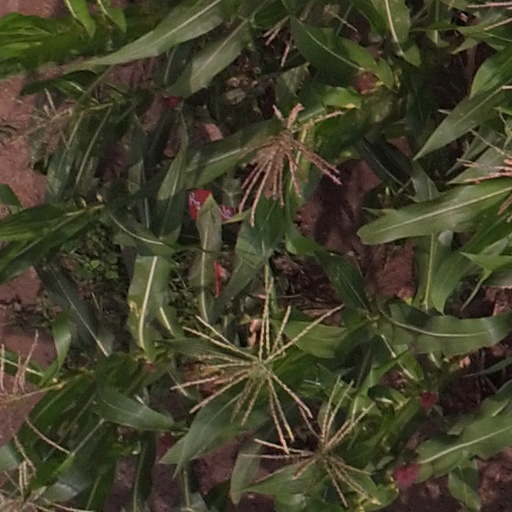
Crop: maize; corn